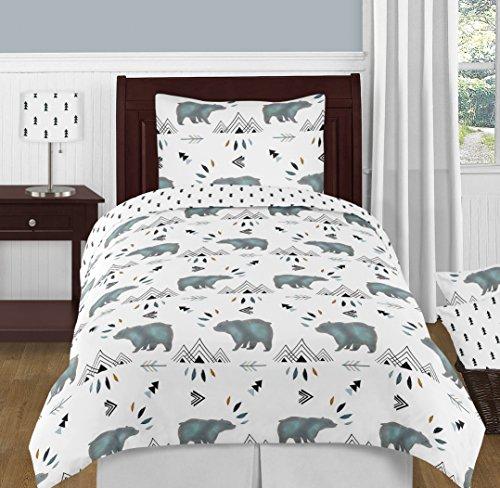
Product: Sweet Jojo Designs 4-Piece Bear Mountain Watercolor Boy Twin Kid Childrens Bedding Comforter Set s
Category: Home & Kitchen | Bedding | Kids' Bedding | Comforters & Sets | Comforter Sets
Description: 4 piece bedding set: 1-Lightweight Comforter, 1-Standard Sham, 2-Window Valances.
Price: $99.99
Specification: ProductDimensions:62x86x1.5inches|ItemWeight:3.4pounds|ShippingWeight:3.4pounds(Viewshippingratesandpolicies)|Department:baby-boys|Manufacturer:JojoDesigns,LLC|ASIN:B0775R96MK|Itemmodelnumber:B073RR6SSV